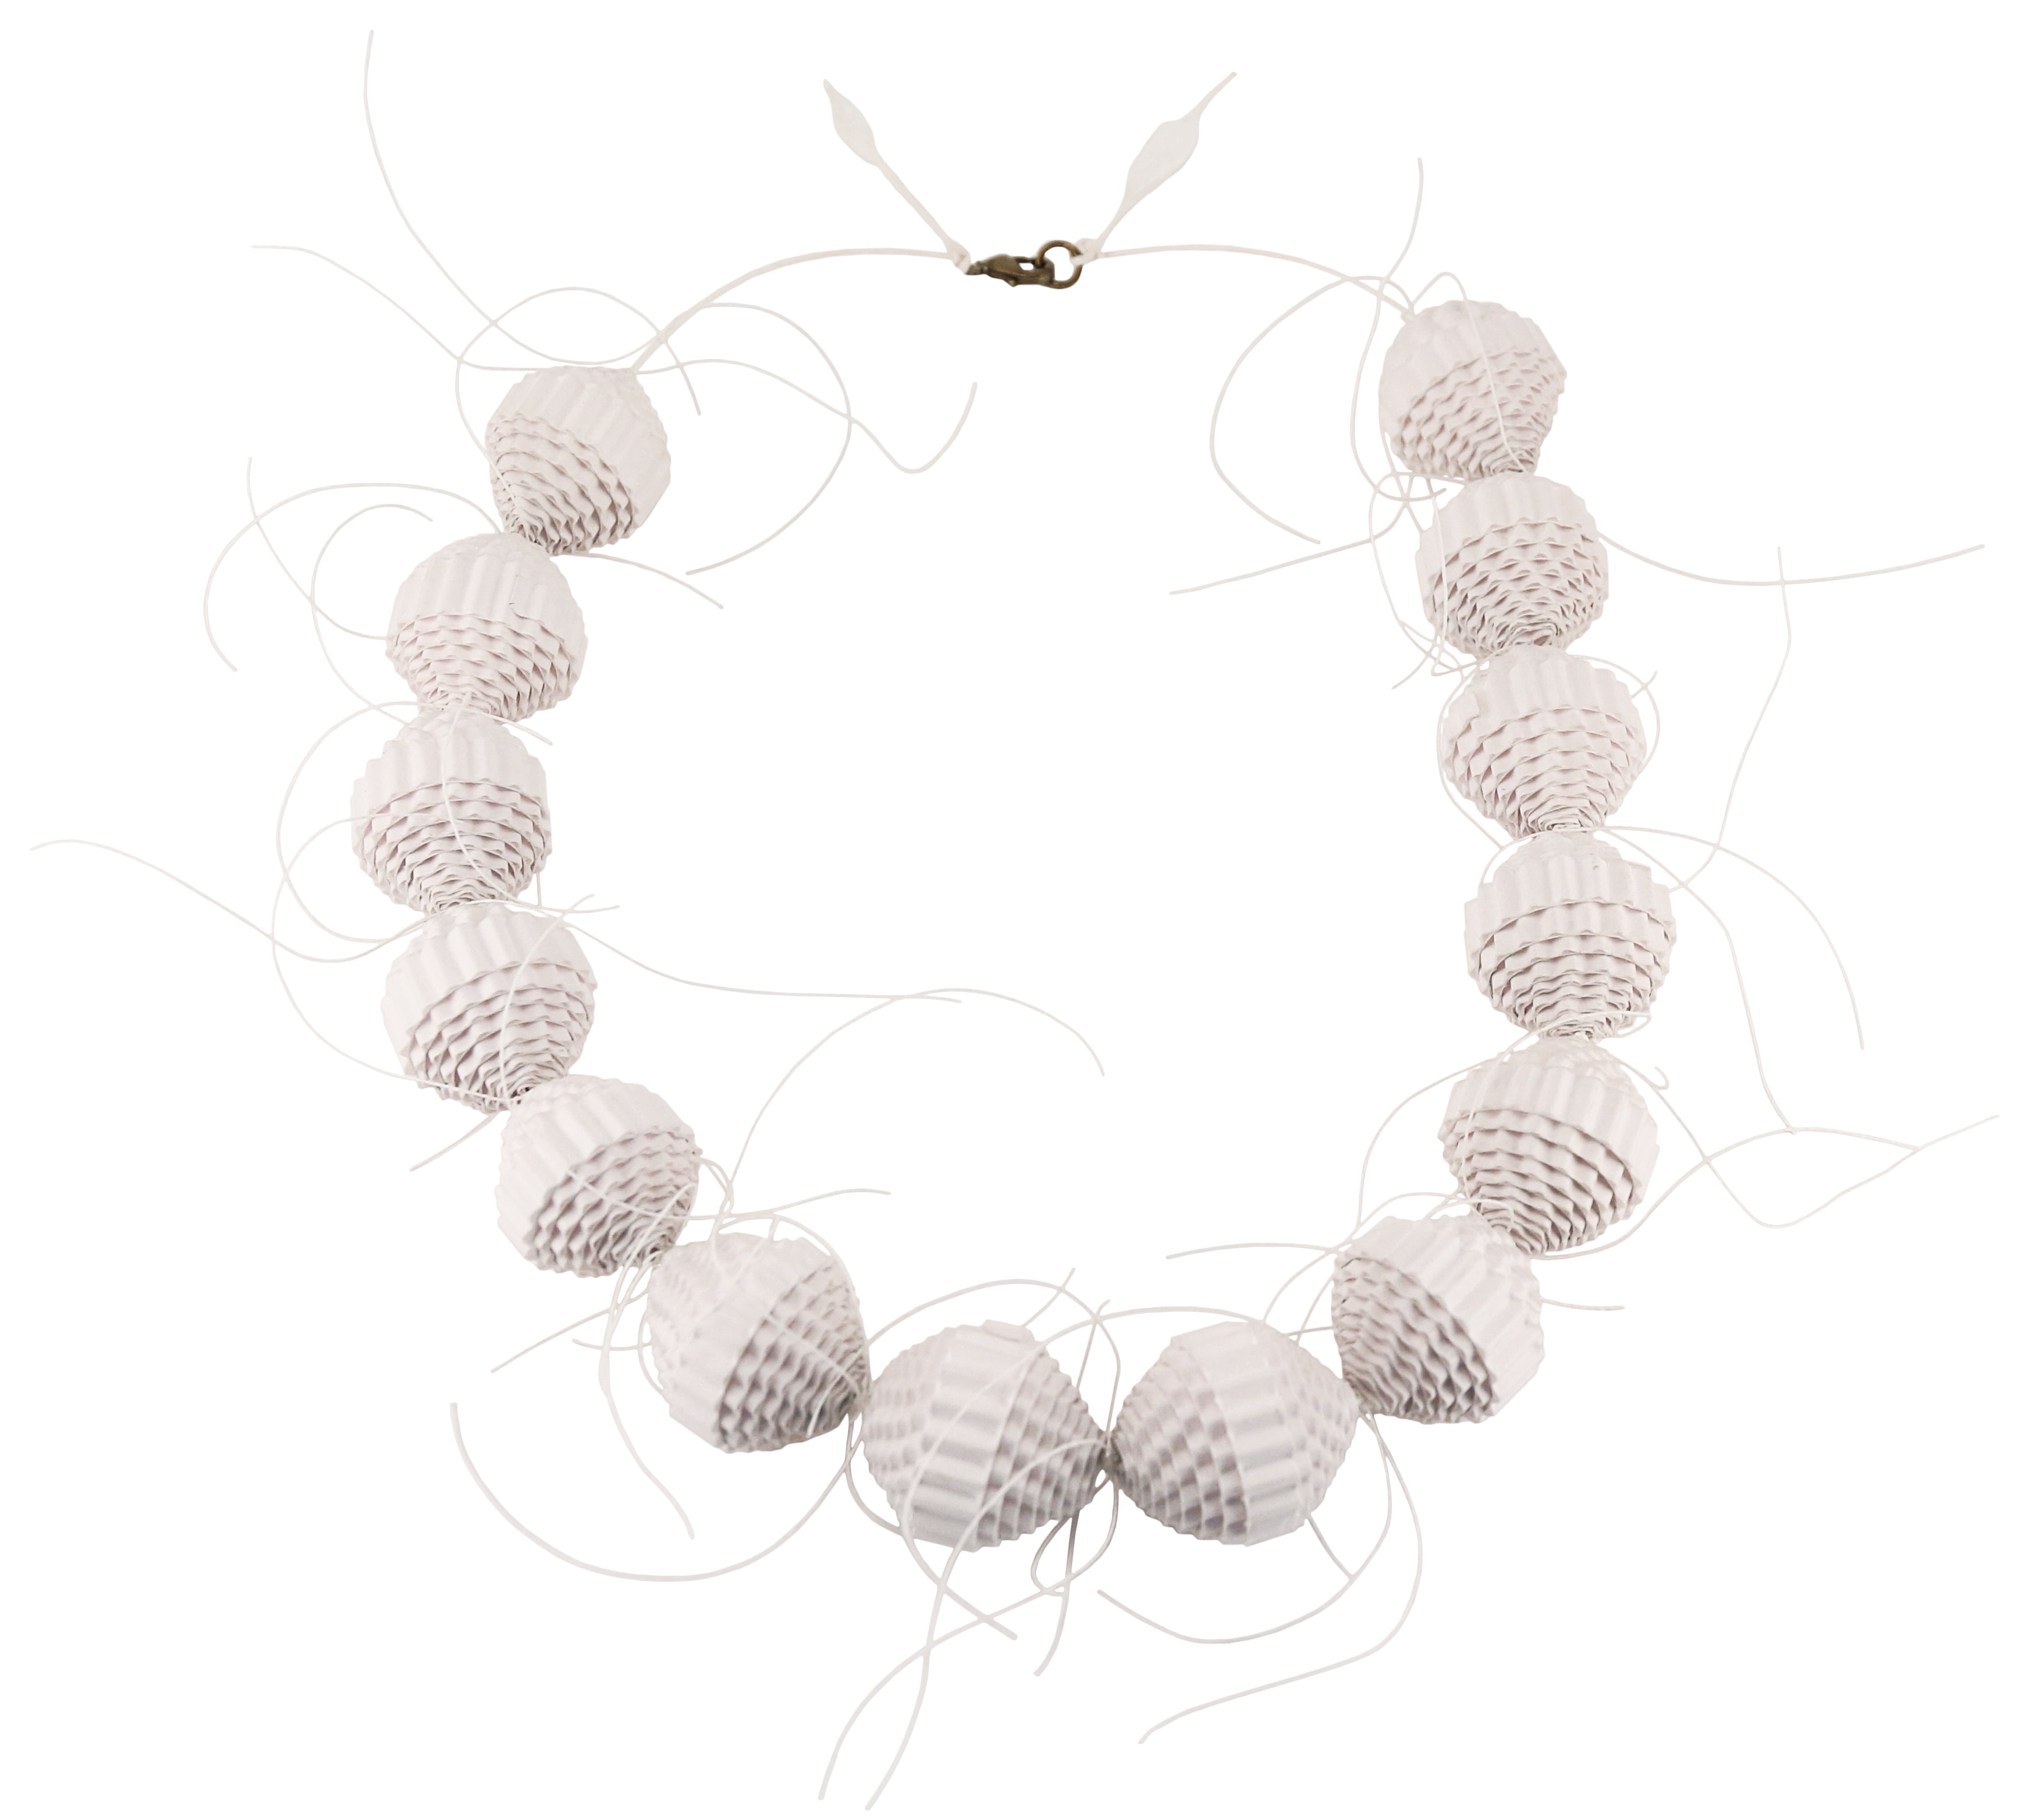
white, bead, circle, necklace, product, jewellery, product design, jewelry making, paper beads